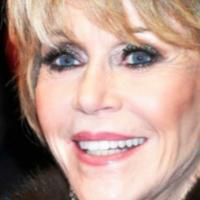
Age group: age 66-80